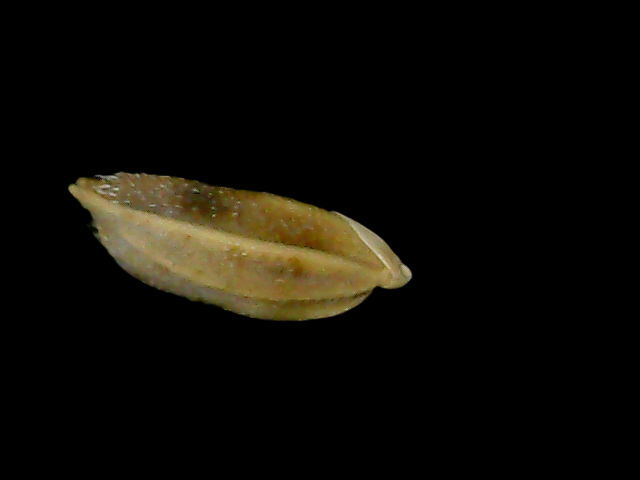
Rice variety: Bd76